Xicanx

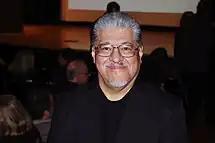
In his 2019 book, author Luis J. Rodriguez identifies himself as a Native Xicanx writer.

David Gutierrez states that "Xicanx" "accentuates indigenous connections among historically minoritized groups that are often categorized through a Eurocentric lens" and also acknowledges that the term removes colonial-imposed "gender biases that often exist in categorical labels [such as "Latino" or "Chicano"] to recognize the non-traditional gender diversity within our Xicanx community." Pedro J. DiPietro states that "Xicanx" is inclusive of all genders and gender non-conforming people and destabilizes the centrality of cisgender masculinity in Xicanx communities.